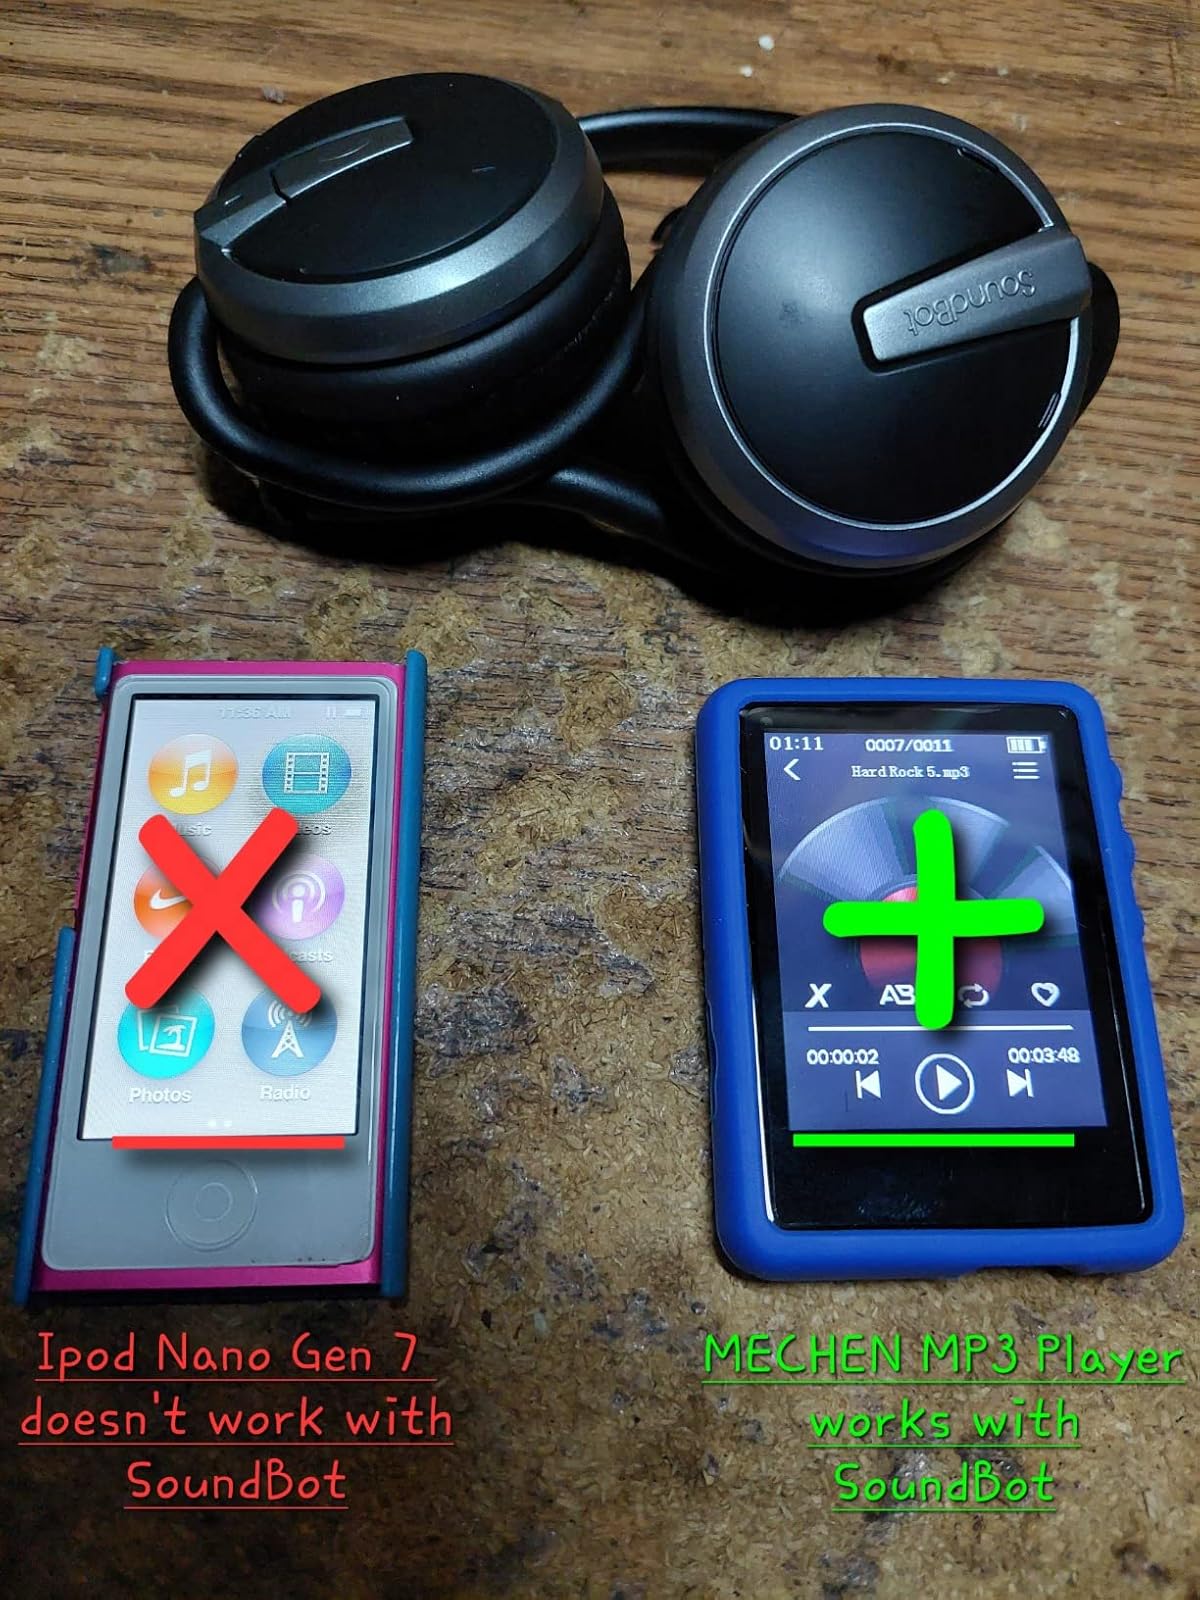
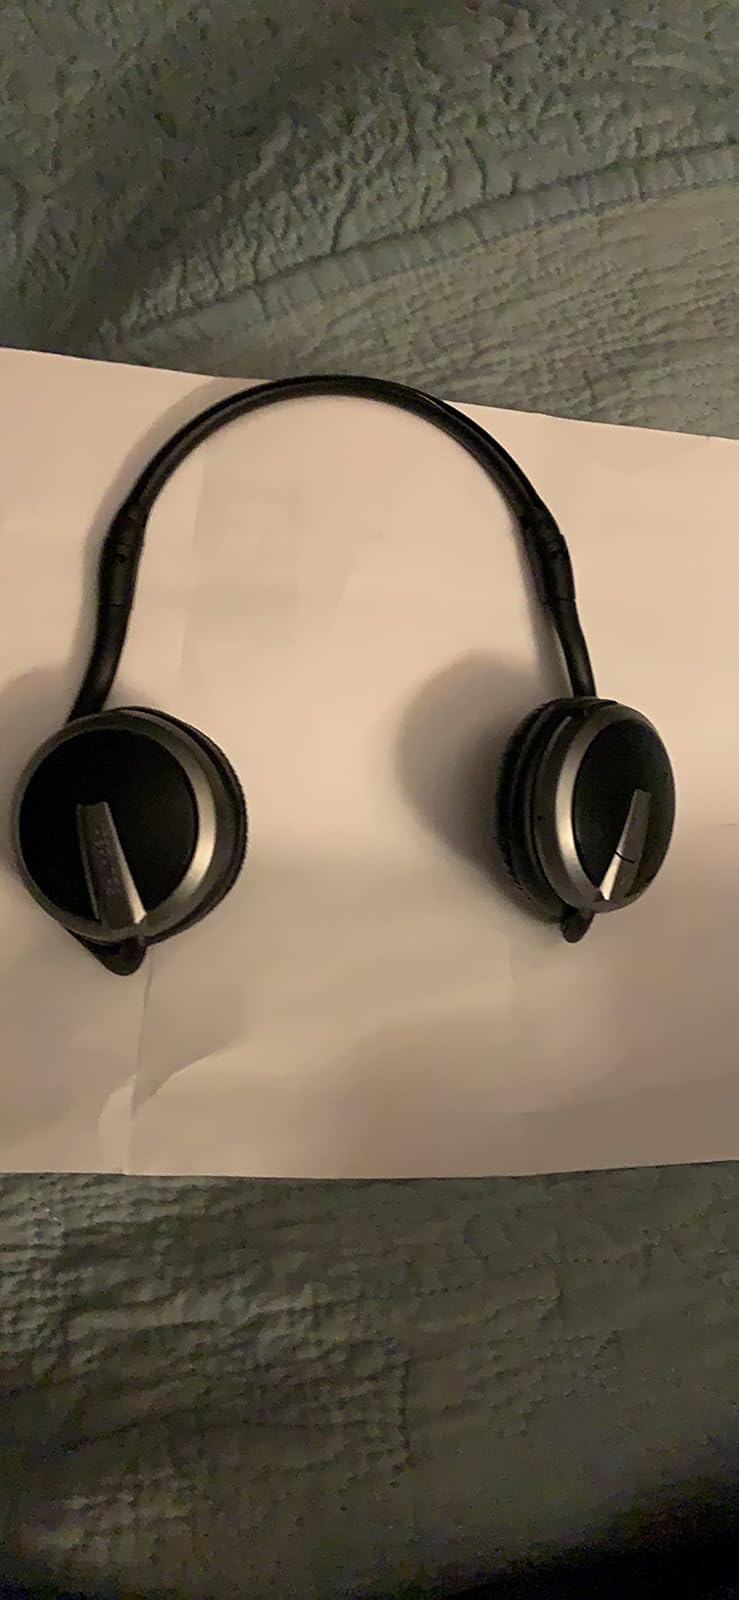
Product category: headphones
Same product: yes